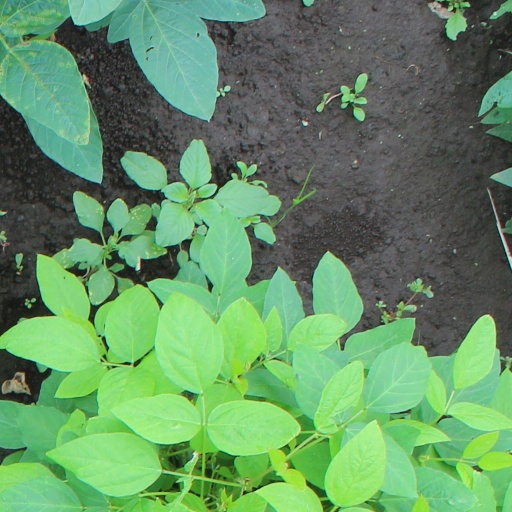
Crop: soybean